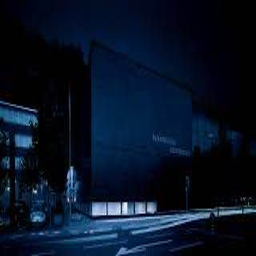
Kunstmuseum Liechtenstein